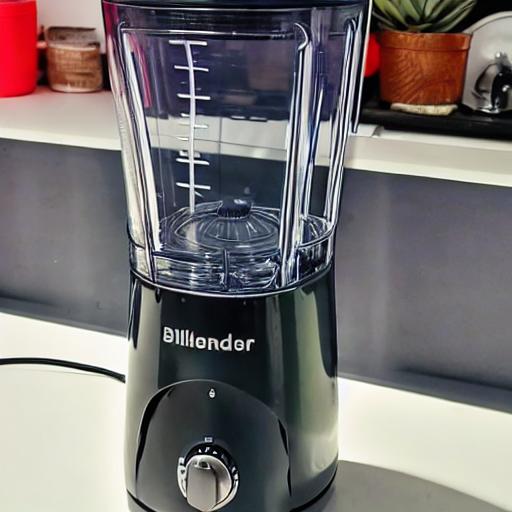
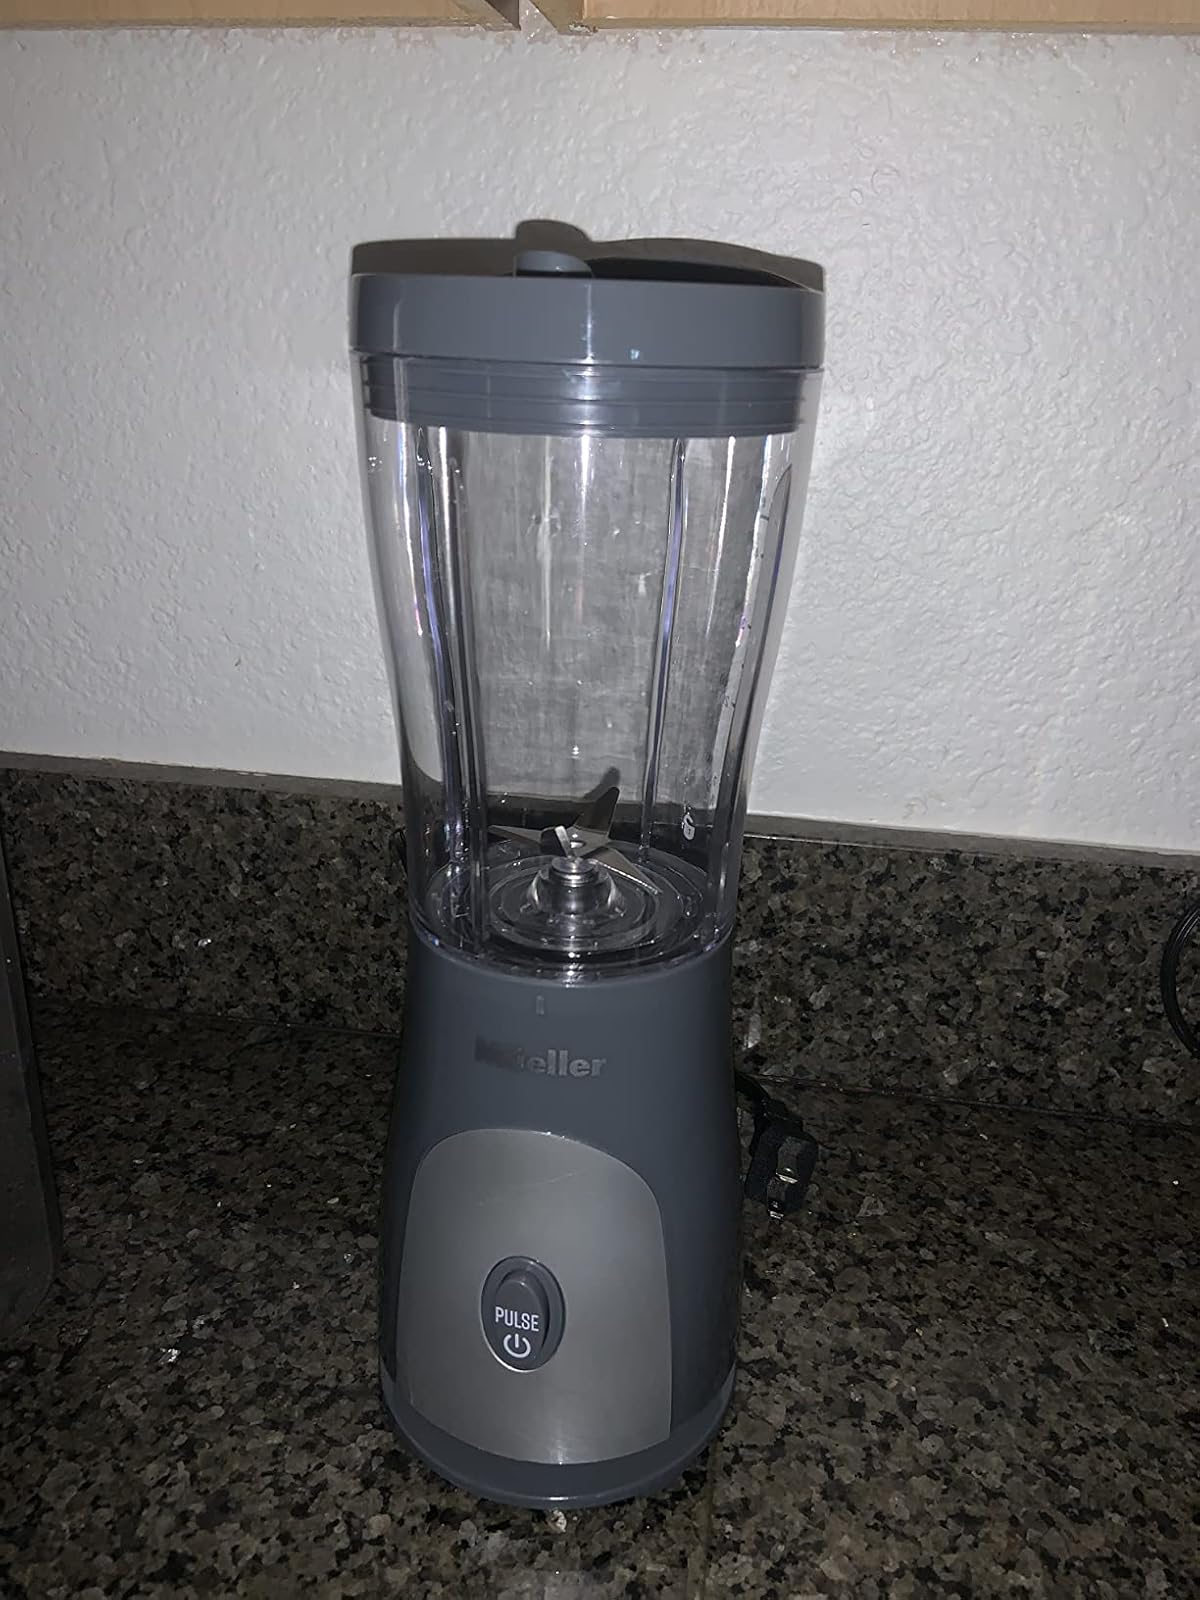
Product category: items_blender
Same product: no